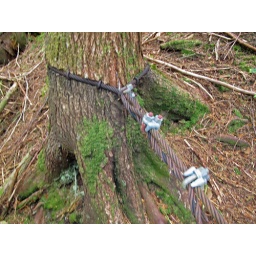
Cable girdles tree deep in the forest